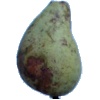
Label: pear_stone